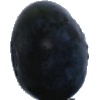
Label: Blueberry 1